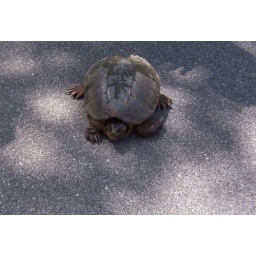
turtle in road 9